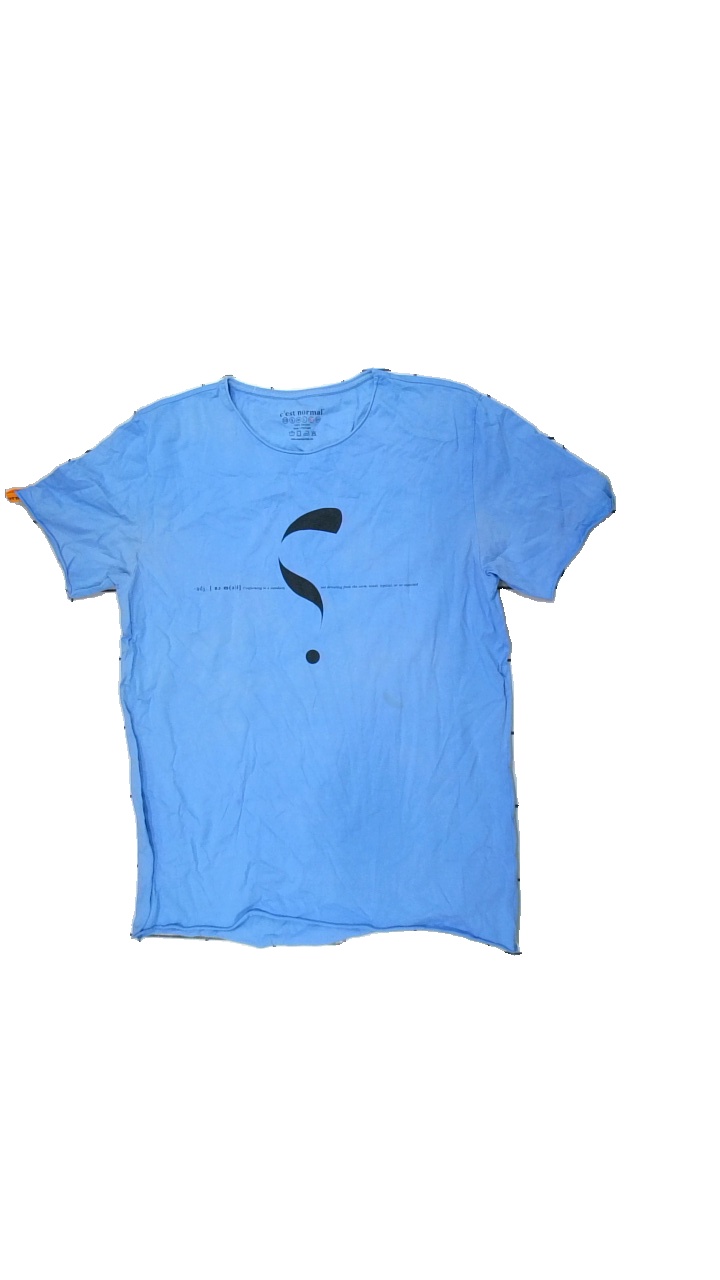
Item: T-shirt (Men)
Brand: C`est Normal
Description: t-shirt med tryck
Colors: Blue, Black
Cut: C-collar
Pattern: Other
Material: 100% bomull
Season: All
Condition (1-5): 2
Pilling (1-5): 3
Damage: svett fläck
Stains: Major
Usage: Export
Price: <50